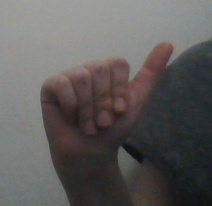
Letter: dhad